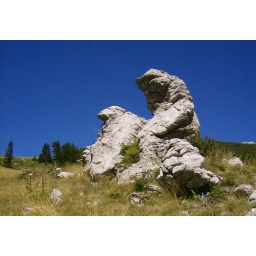
Rock formations against blue sky